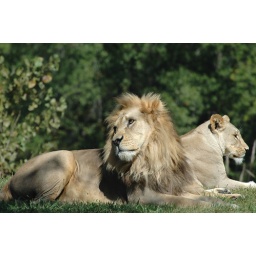
A male and female lion enjoy the afternoon in the shade.